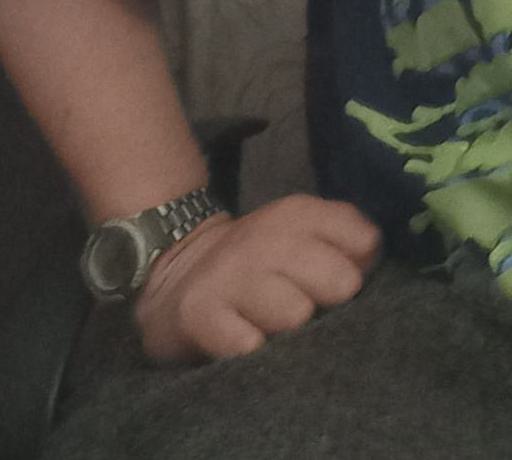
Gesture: no_gesture